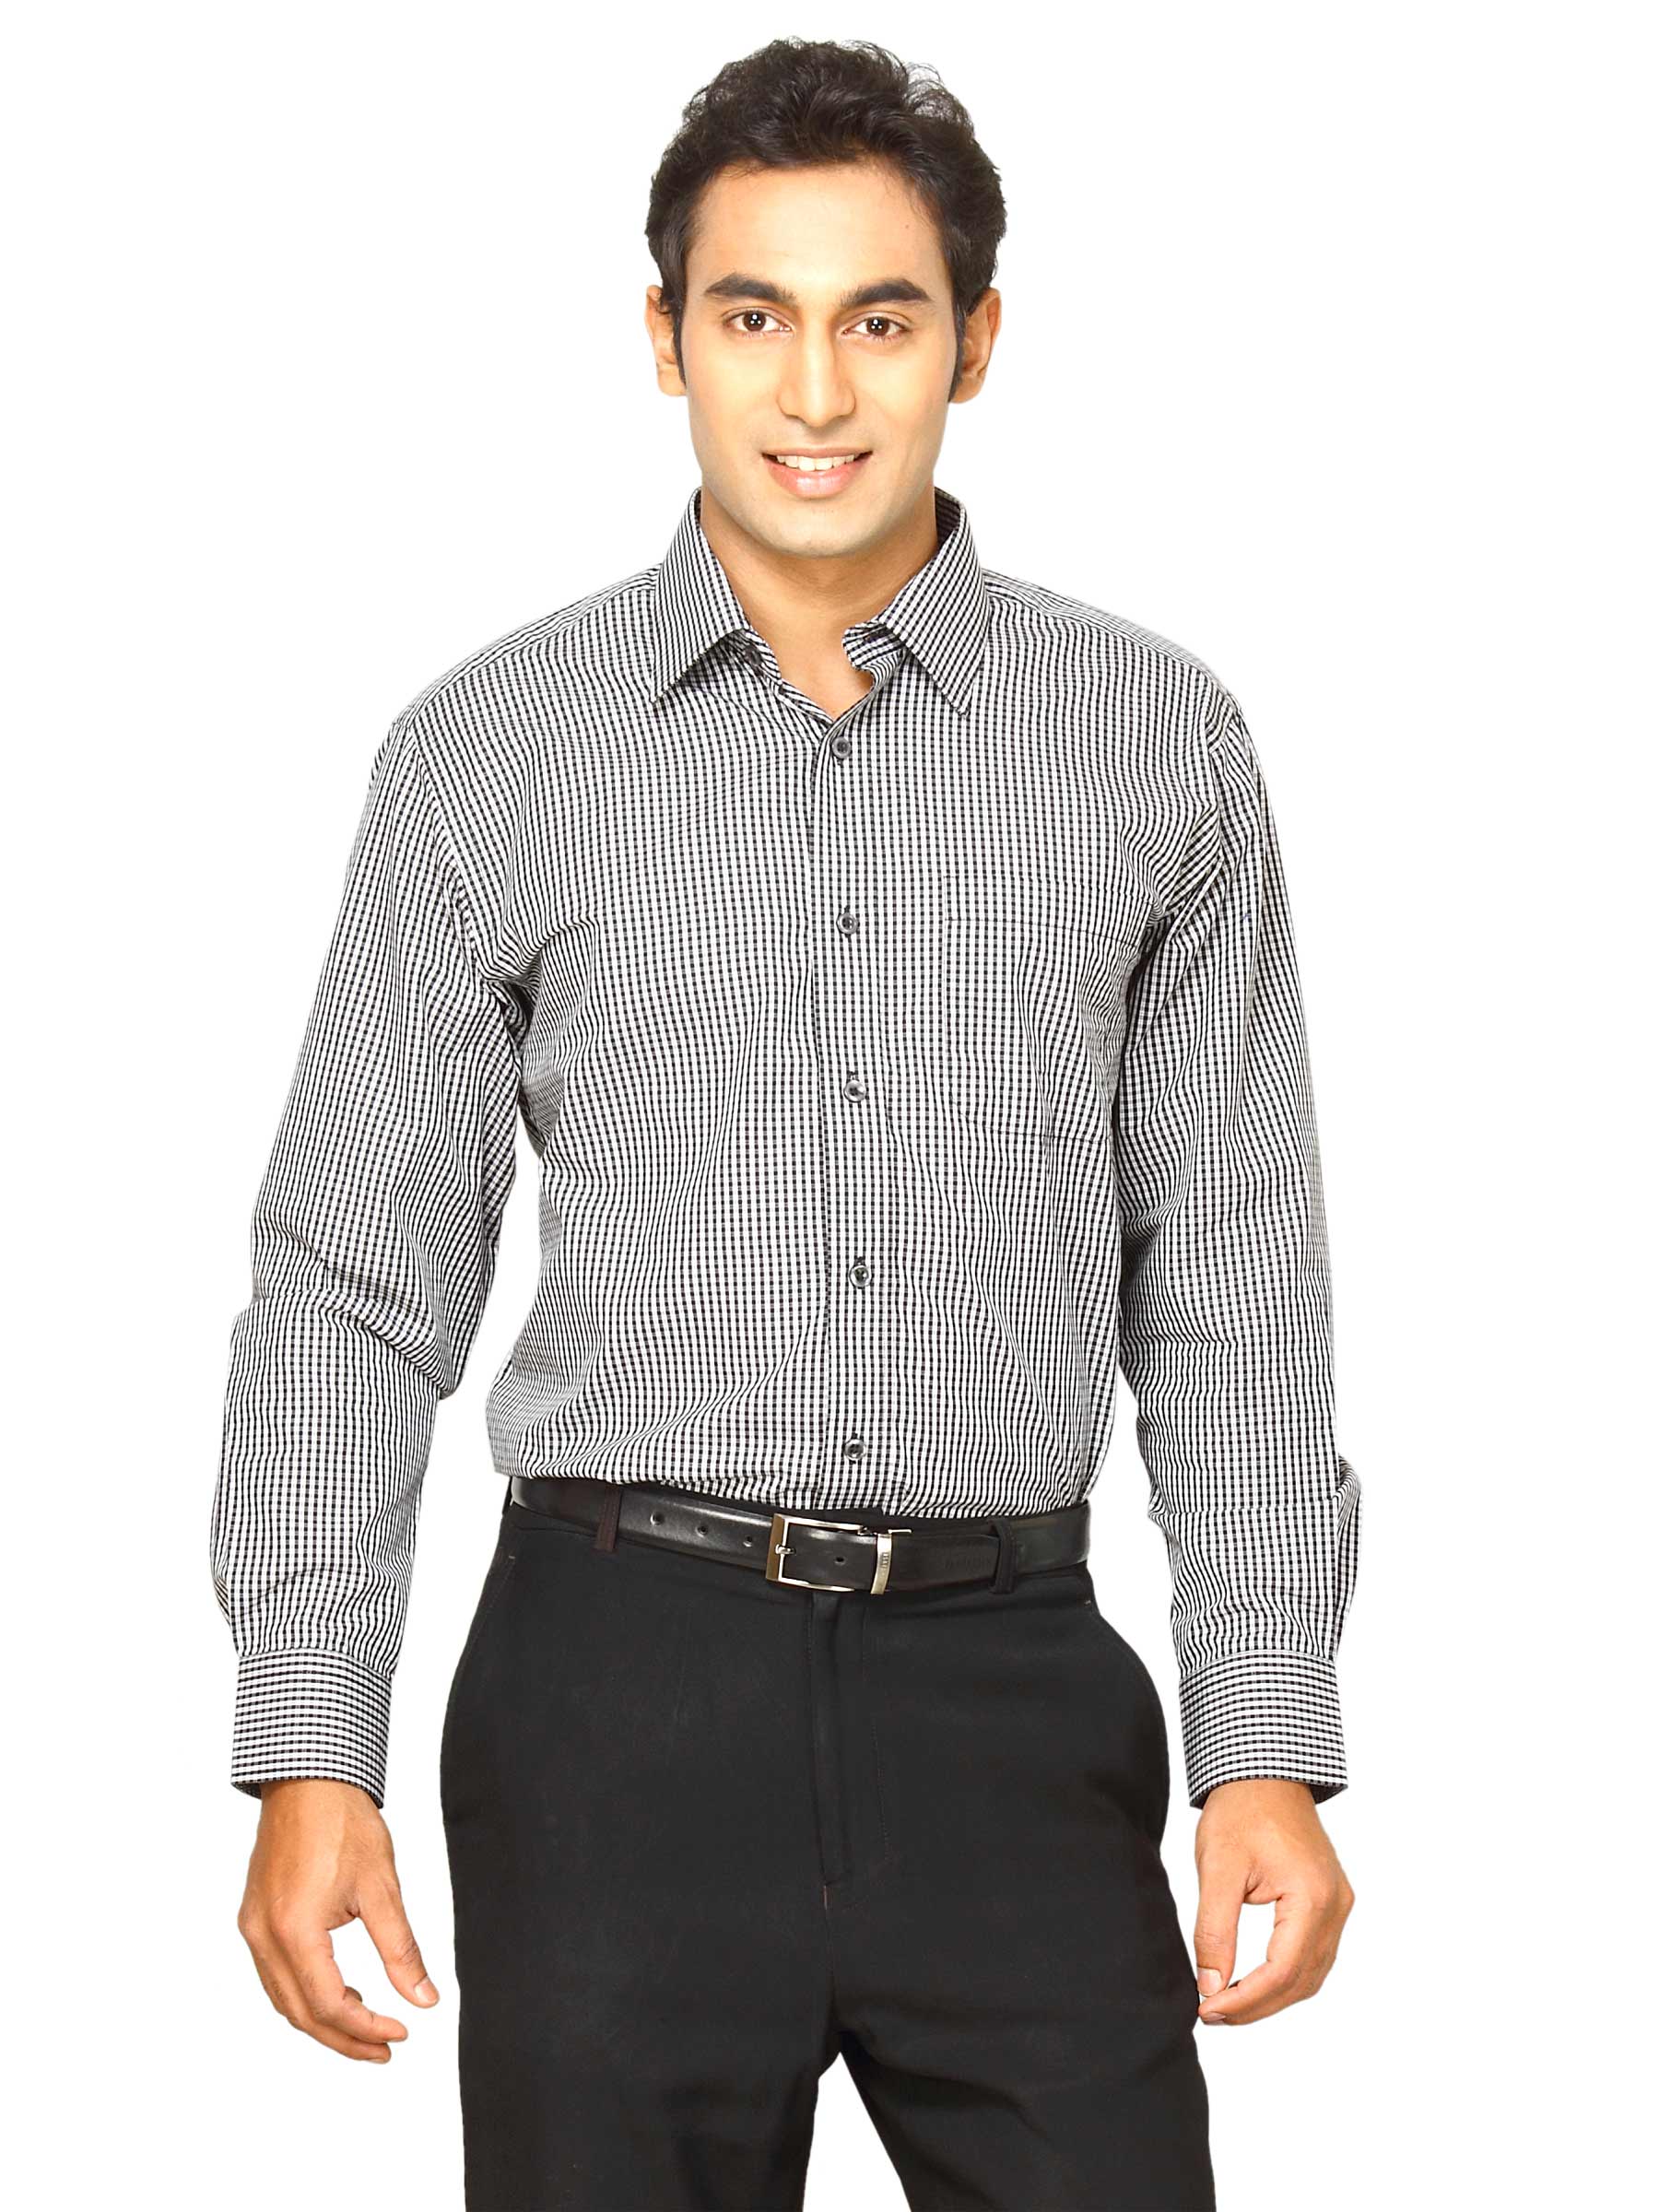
John Miller Men Check Black Shirts
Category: Apparel / Topwear / Shirts
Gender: Men
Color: Black
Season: Fall 2011
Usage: Formal